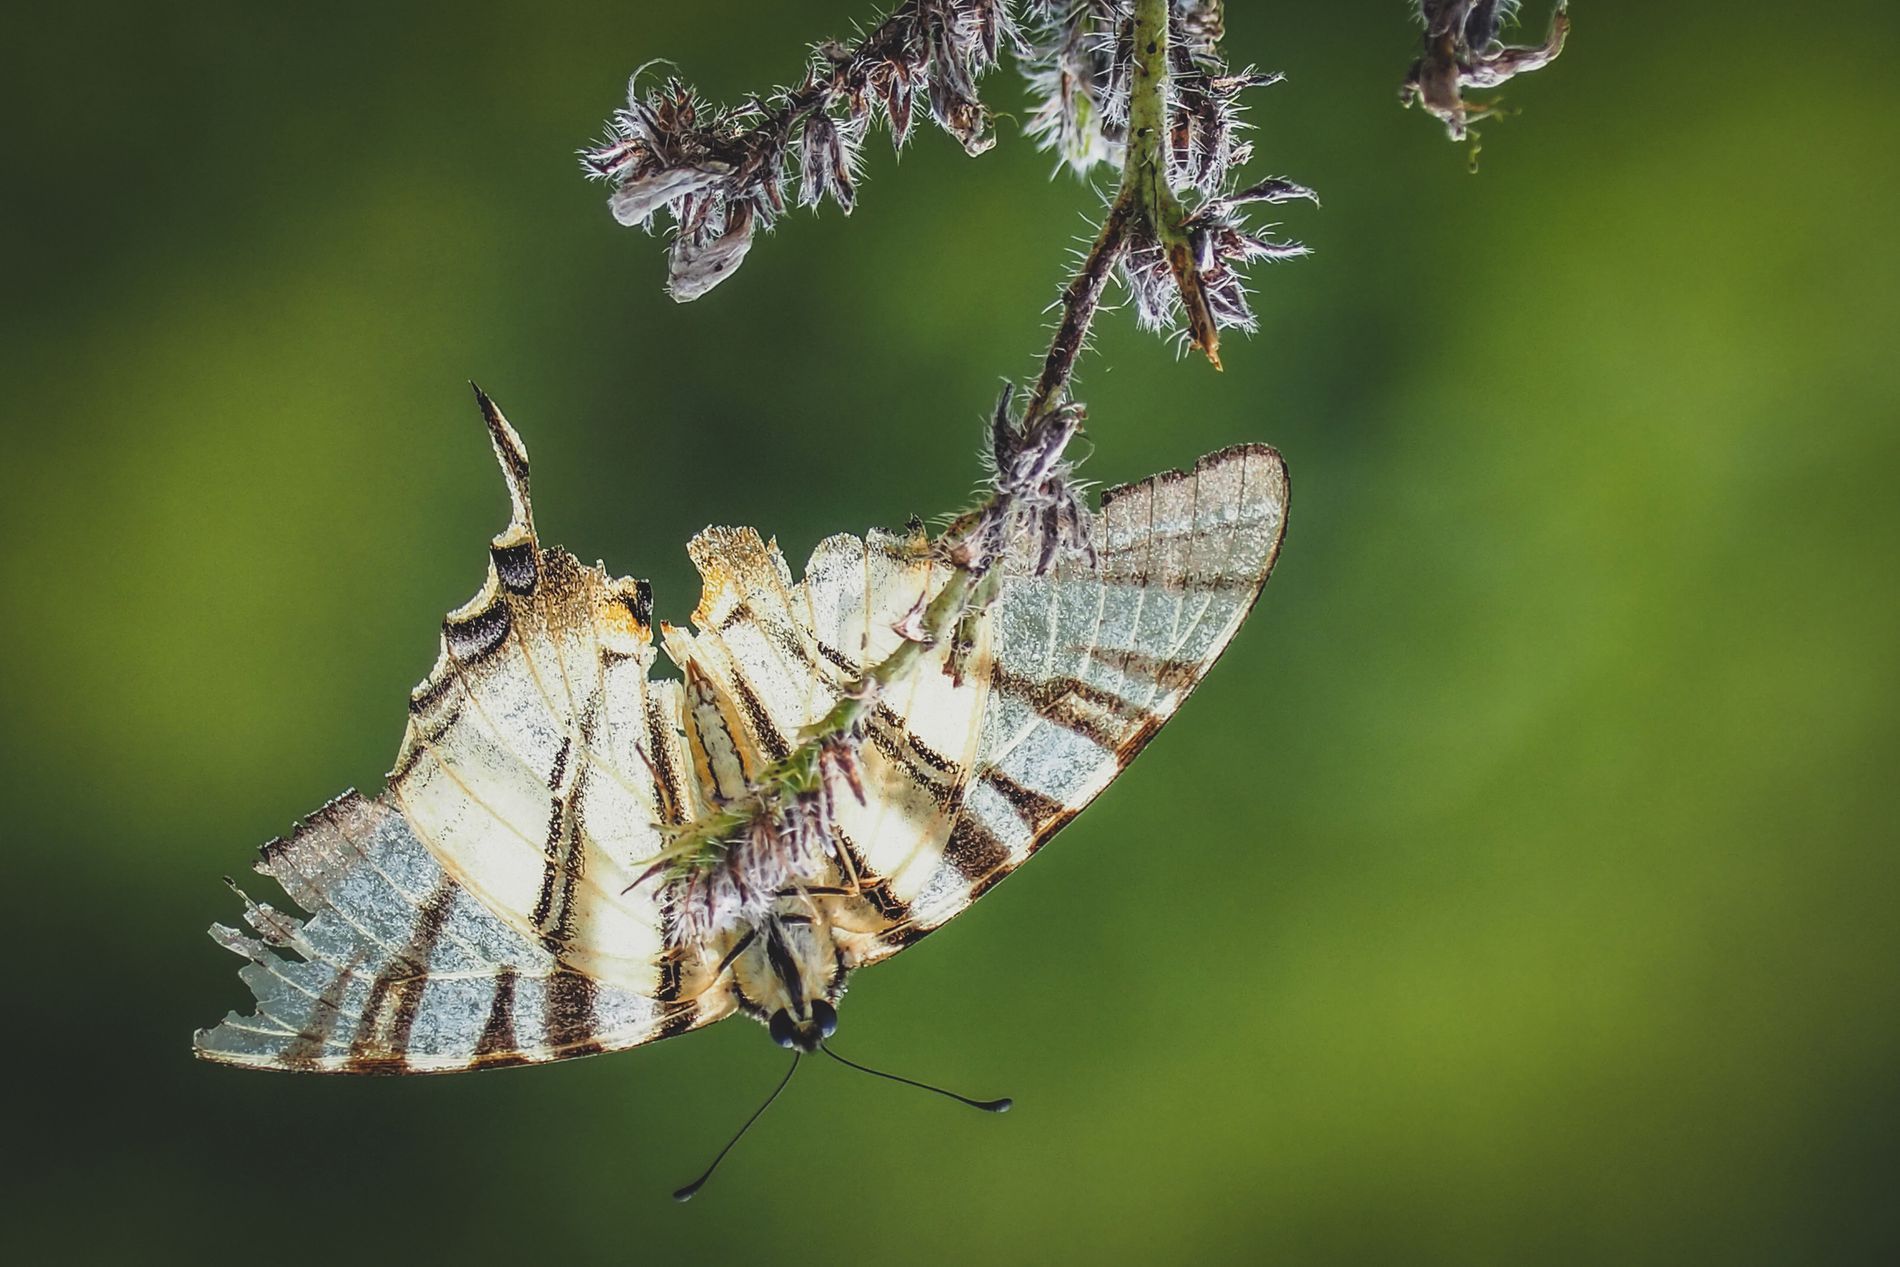
Butterfly resting
The image for a yellow with some black lines butterfly resting on forky plant in the foreground and the background is soft blurred green .
Close-up shot capturing a yellow butterfly with some black lines on its wings resting on a forky plant , the focus on the butterfly and the plant showing us deep details and sharp edges of them , the blurred background lead us focus on the butterfly itself.
Labels: Animal, Insect, Invertebrate, Butterfly, Moth, Outdoors, Nature, Plant, Blurred Background
Camera: OLYMPUS CORPORATION E-M10 Mark III
Lens: OLYMPUS M.40-150mm F4.0-5.6 R
Aperture: F5.6
Exposure: 1/500 sec
ISO: 200
Focal length: 150.0 mm